Criminal Minds season 5

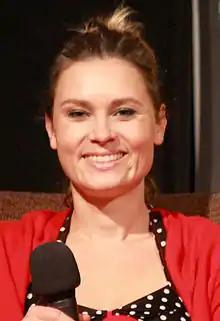
Kristina Klebe appears in the episode "Outfoxed" as Miranda Dracar.

In the episode "Hopeless", Clayne Crawford and Blake Shields guest-starred as C. Vincent and J.R. Baker, a gang of thrill killers known as "Turner's Group." Wade Williams guest-starred as Detective Andrews, who leads the investigation of the murders. In the episode "Cradle to Grave", Mae Whitman and Hallee Hirsh guest-starred as Julie and Carol, two women who are abducted by a married couple, who are unable to have children due to the wife dying from breast cancer. In the episode "The Performer", Gavin Rossdale guest-starred as Paul "Dante" Davies, a famous rock musician who is suspected of murdering several of his fans. Eddie Jemison guest-starred as Paul's manager, Ray Campion, who is responsible for the murders, as was his accomplice, Gina King, played by Inbar Lavi. In the episode "Outfoxed", Neal Jones reprises as Karl Arnold, a.k.a. "The Fox", where he is interviewed by Hotch and Prentiss, who are investigating someone who is copying Arnold's murders.